Jules Germain Cloquet

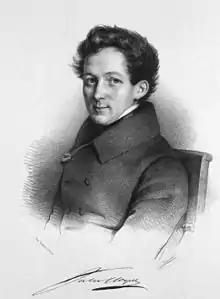
Jules Cloquet

Jules Germain Cloquet (18 December 1790 – 23 February 1883) was a French physician and surgeon who was born and practiced medicine in Paris. His older brother, Hippolyte Cloquet (1787-1840) and his younger nephew Ernest Cloquet (1818-1855) were also physicians. In 1821 Jules Cloquet became one of the earliest members elected to the Académie Nationale de Médecine in Paris. In 1836, he was elected Honorary Fellow of the Royal College of Surgeons in Ireland.